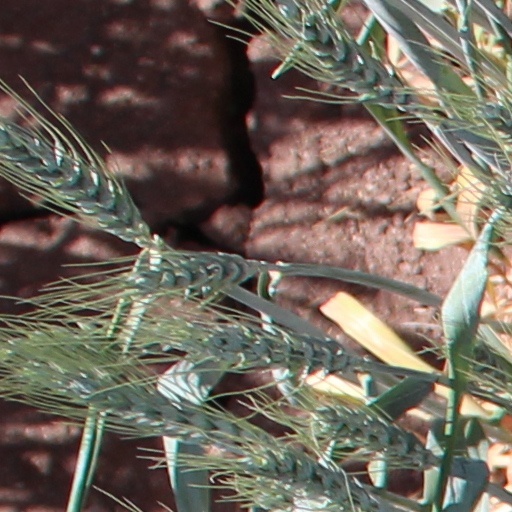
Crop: wheat